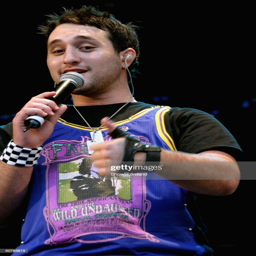
pop artist of person performs on stage during their tour .